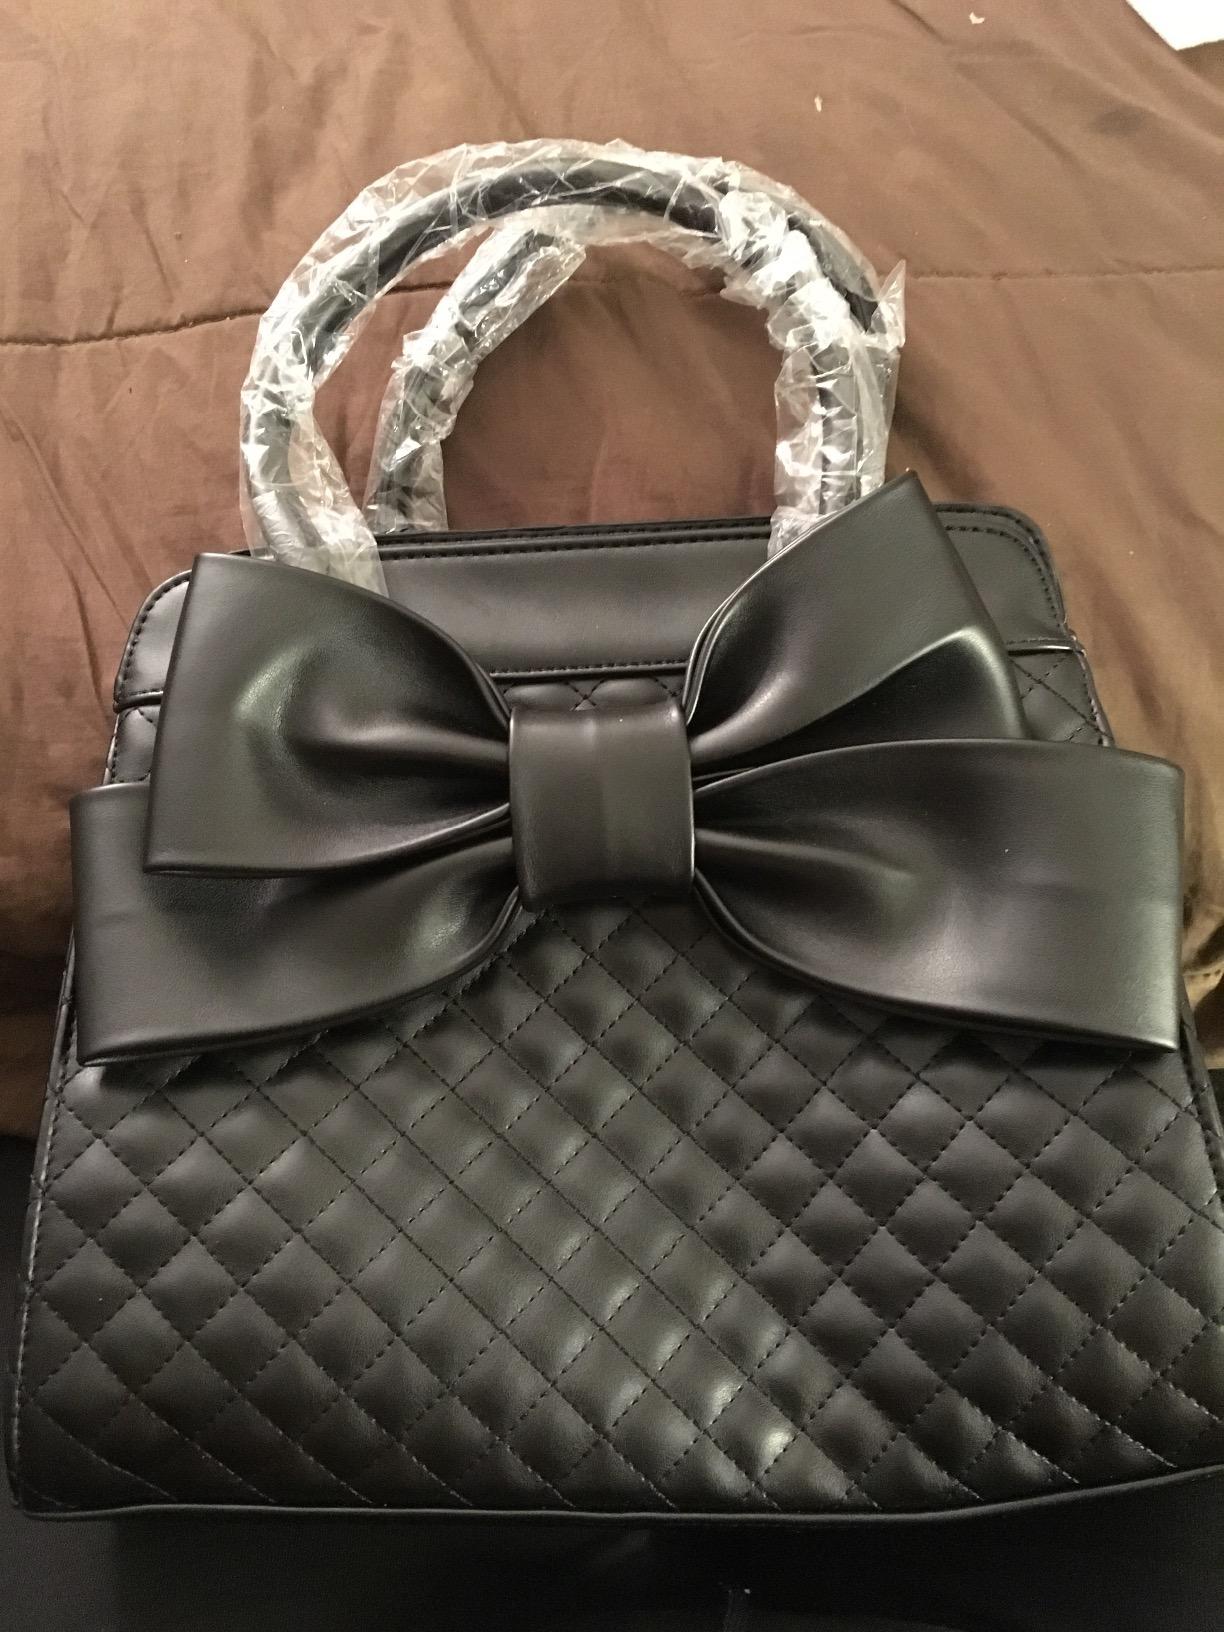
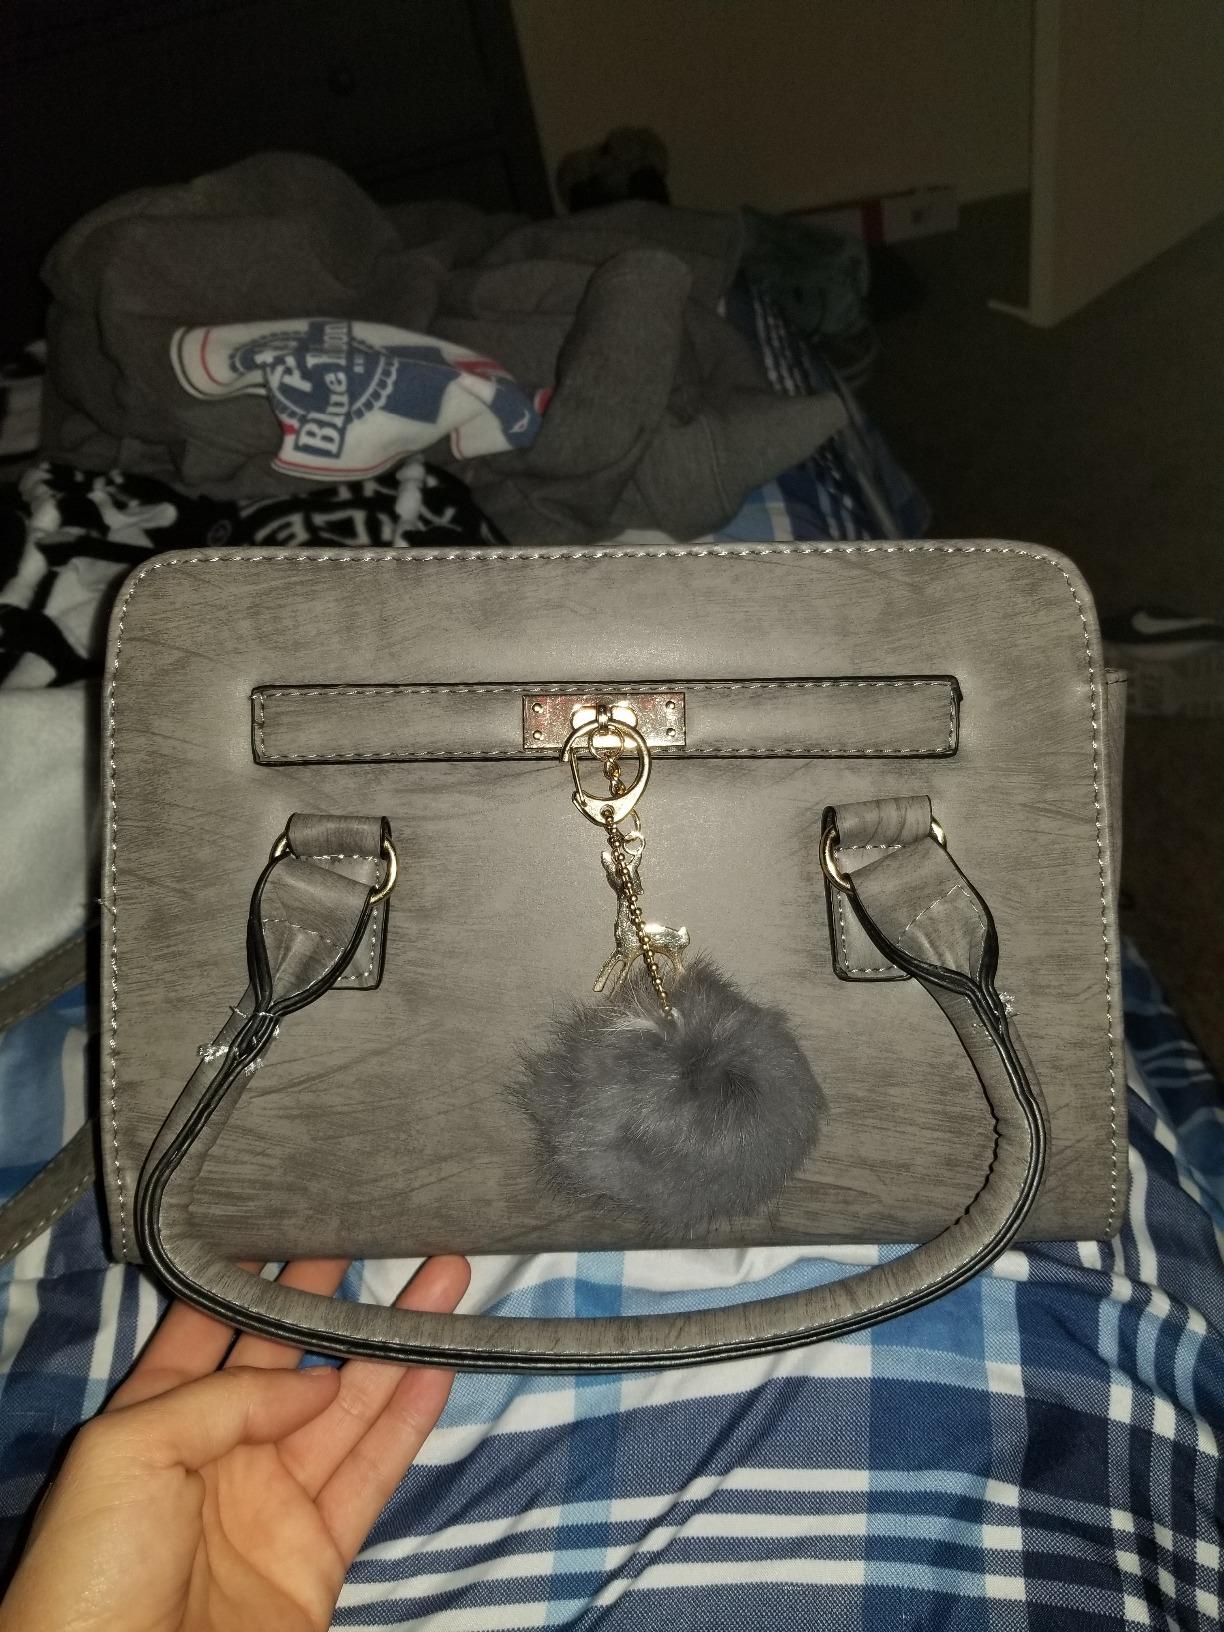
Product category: accessories_handbag
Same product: no